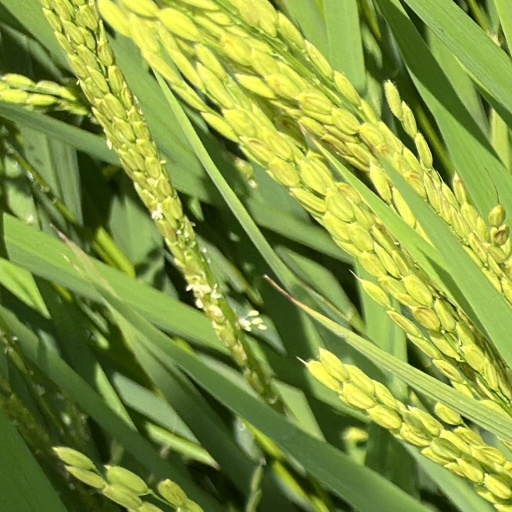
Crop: rice